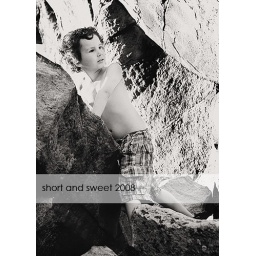
in between clients images I'm sneaking in a few of my own...here's my son and a new black and white for me.